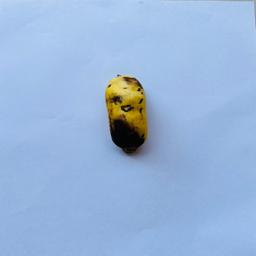
Banana variety: Sabri Kola